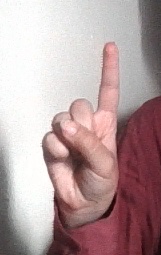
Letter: bb